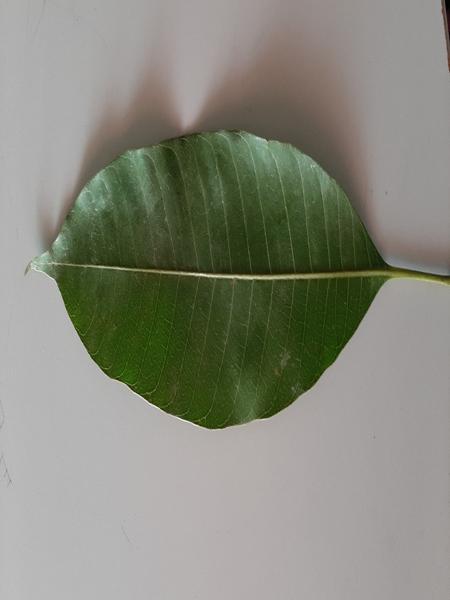
Plant: Mango